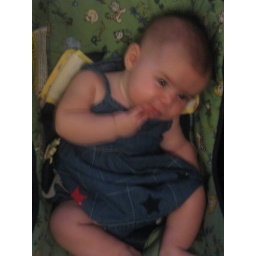
Just chillin in her car seat on the 4th